Newlyweds: The First Year

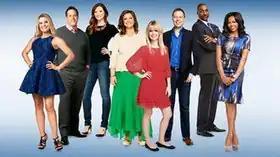
Laura Knight, Kirk Knight, Samantha Abby, Laura Leigh Abby, Nadine Jolie Courtney, Erik Courtney, Rouvaun Walker and Toi Troutman-Walker (from left)

Sam is the owner of her own production company, Penny Lane Pictures, while Laura is a writer. They live in New York City.